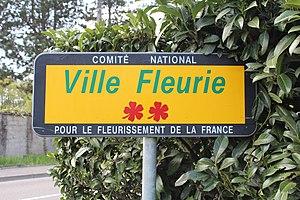
Panneau Ville fleurie avec 2 fleurs, Saint-Genis-Pouilly.
Saint-Genis-Pouilly est une commune française, située dans le département de l'Ain et la région Auvergne-Rhône-Alpes.